Spring Grove (Oak Corner, Virginia)

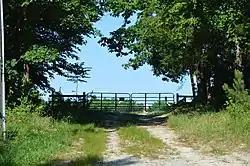
Property entrance

Spring Grove is a historic home located at Oak Corner, Caroline County, Virginia. It was built in 1856, and is an Italian Villa style dwelling built for Daniel Coleman DeJarnette, Sr. (1822–1881) on a plantation that had been owned by the DeJarnette family, French Huguenot immigrants to Virginia, since 1740. The 26 room, 12,000 square foot mansion is the third house to occupy the site.